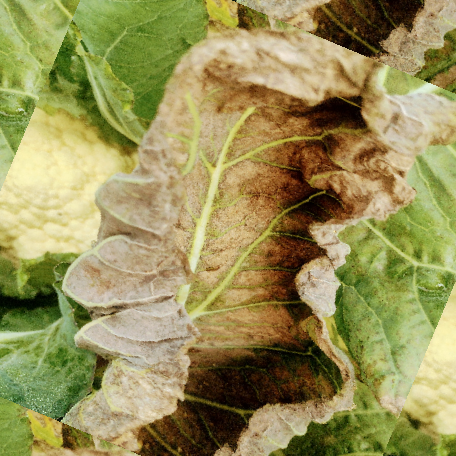
Label: Downy Mildew